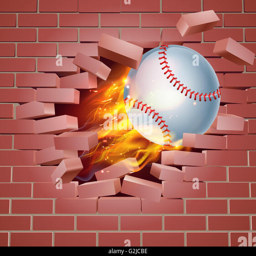
an illustration of a burning flaming baseball ball on fire tearing a hole through a brick wall